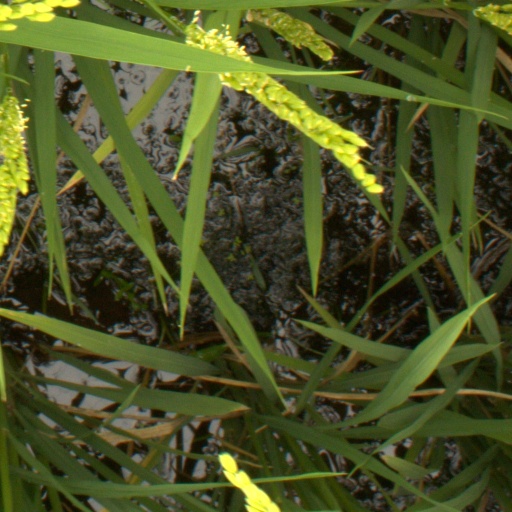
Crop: rice